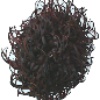
Label: Rambutan 1